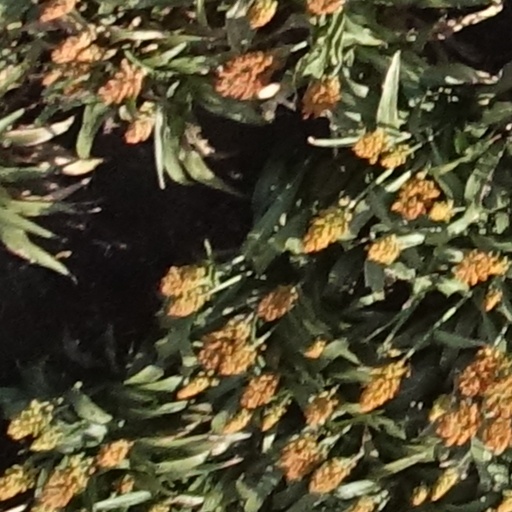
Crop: sorghum